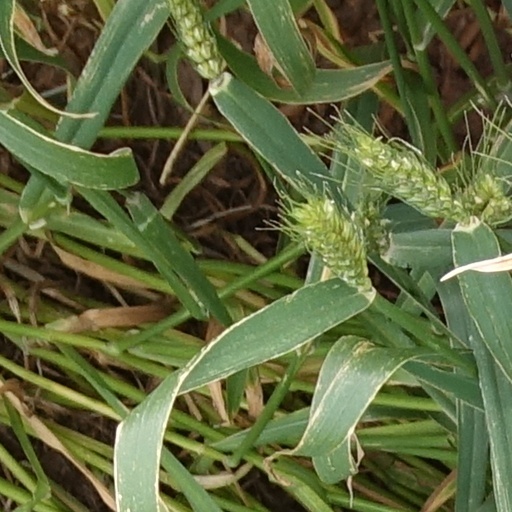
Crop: wheat